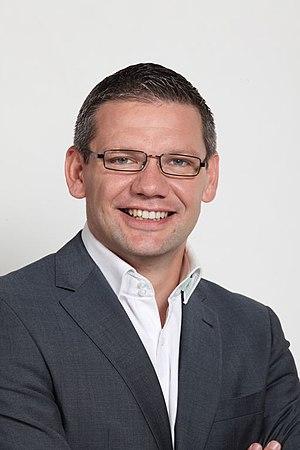
Le cabinet Ardern est le gouvernement de Nouvelle-Zélande depuis le 26 octobre 2017 lors de la cinquante-deuxième législature.